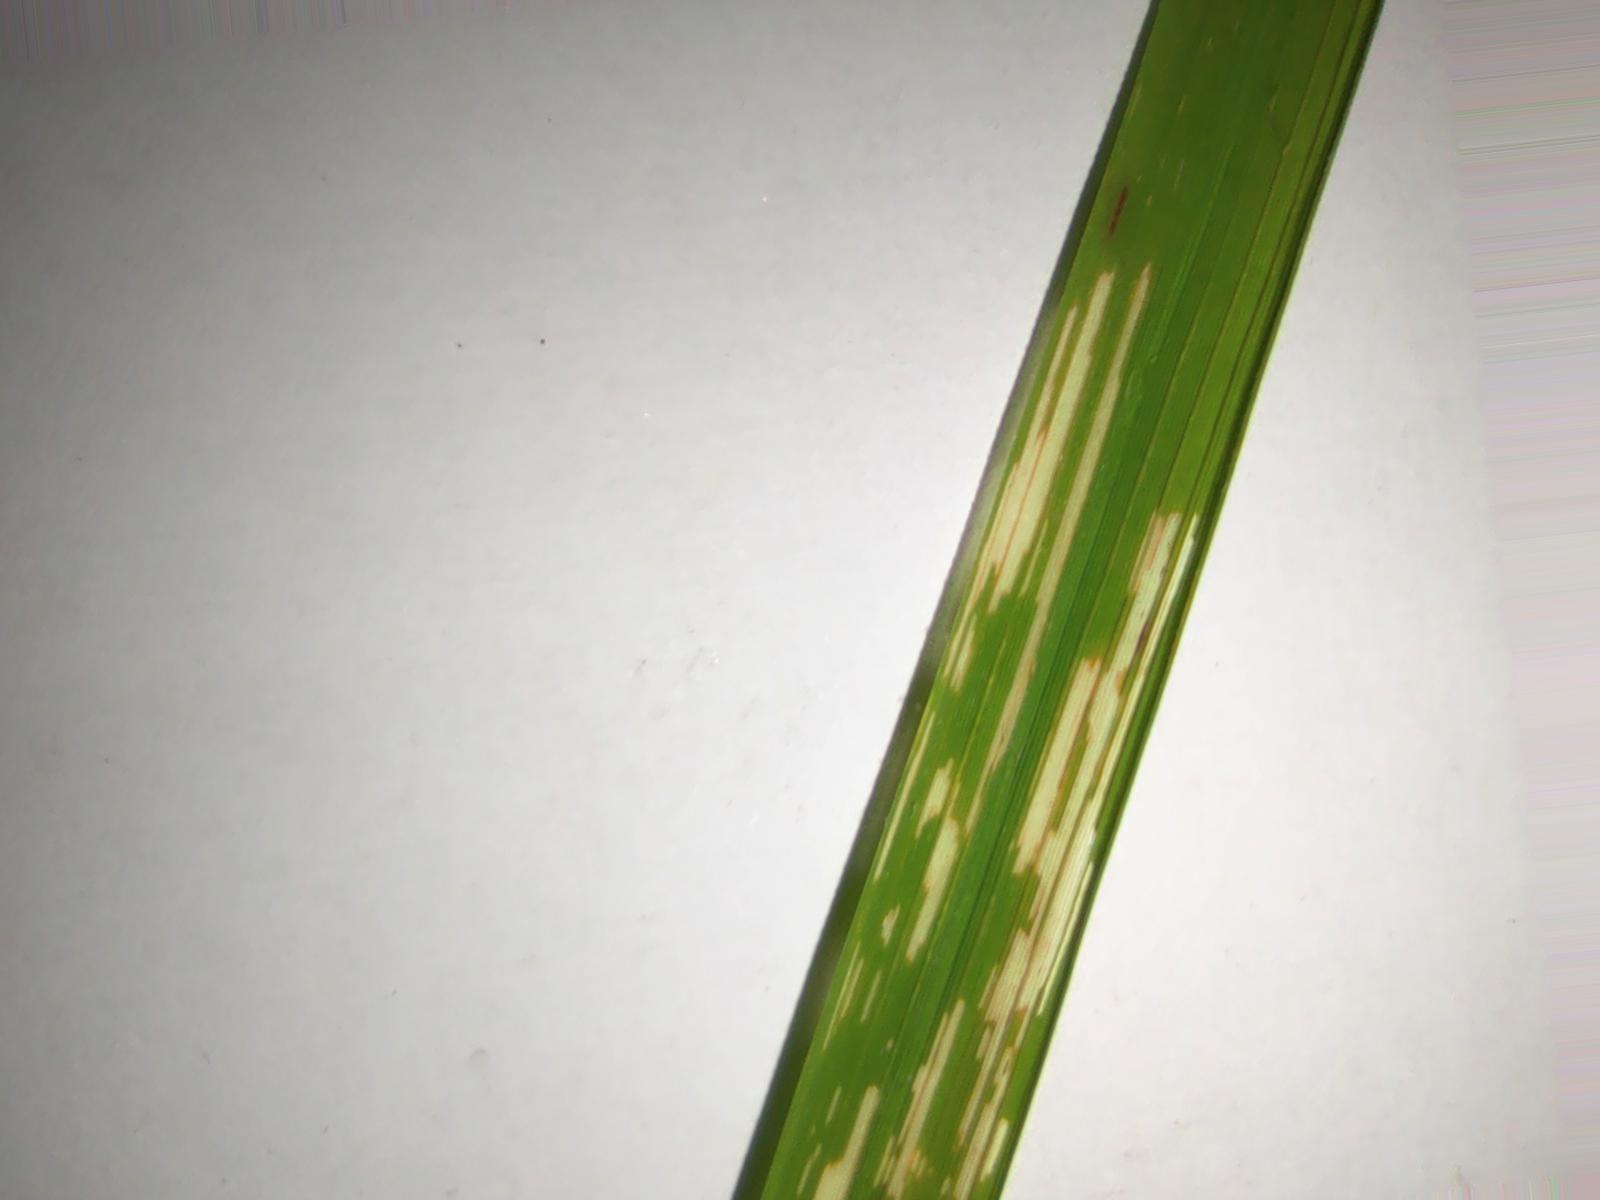
Nhãn: Sâu gai ( Hispa )